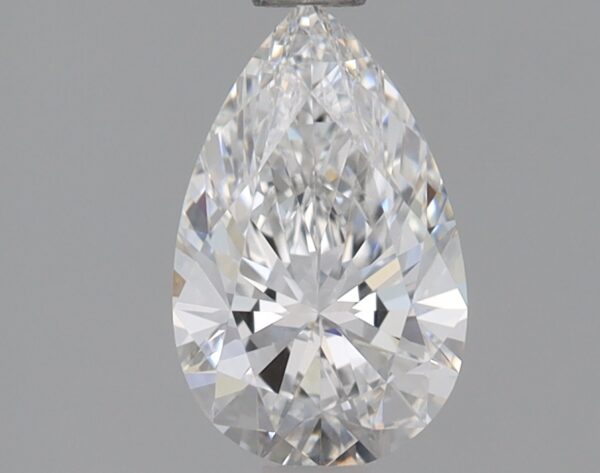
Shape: pear
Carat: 0.76
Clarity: VS1
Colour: E
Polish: EX
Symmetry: EX
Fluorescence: NONE
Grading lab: IGI
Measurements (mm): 8.25 x 5.14 x 3.13